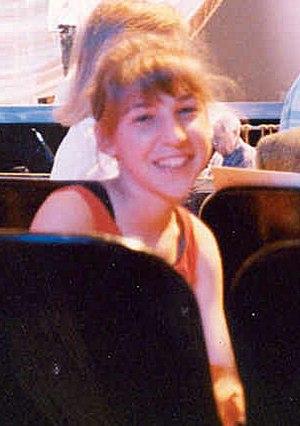
Mayim Bialik est une actrice née le 12 décembre 1975 à San Diego en Californie. Elle est connue pour avoir interprété le rôle d'Amy Farrah Fowler dans The Big Bang Theory.